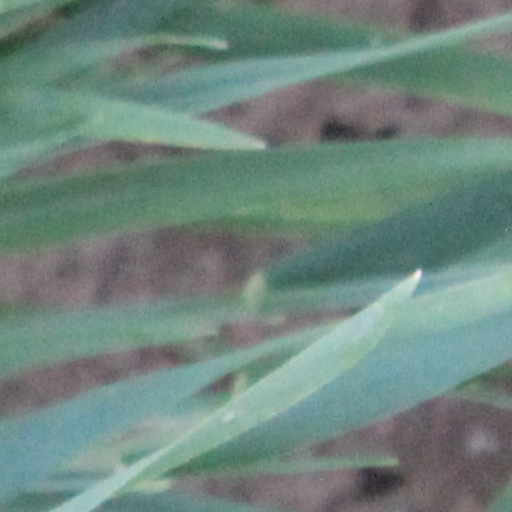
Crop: wheat